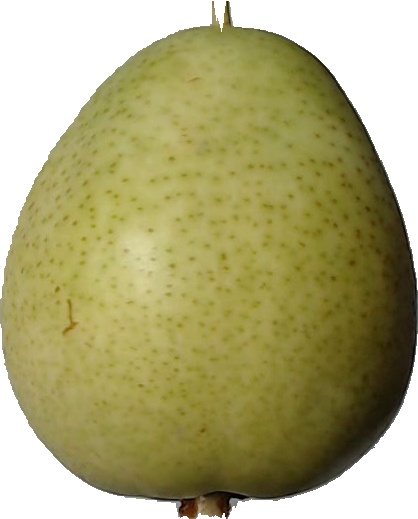
Label: pear_1